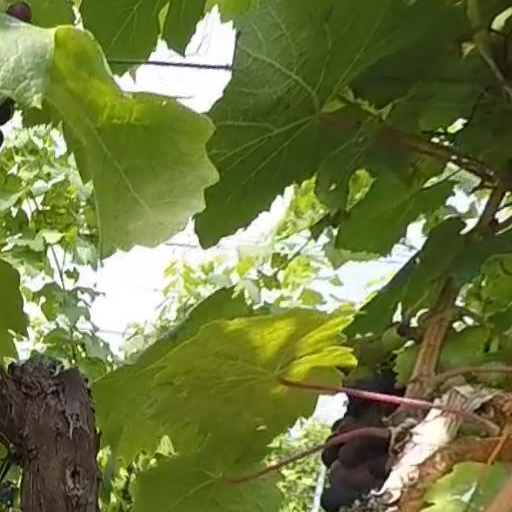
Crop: grape